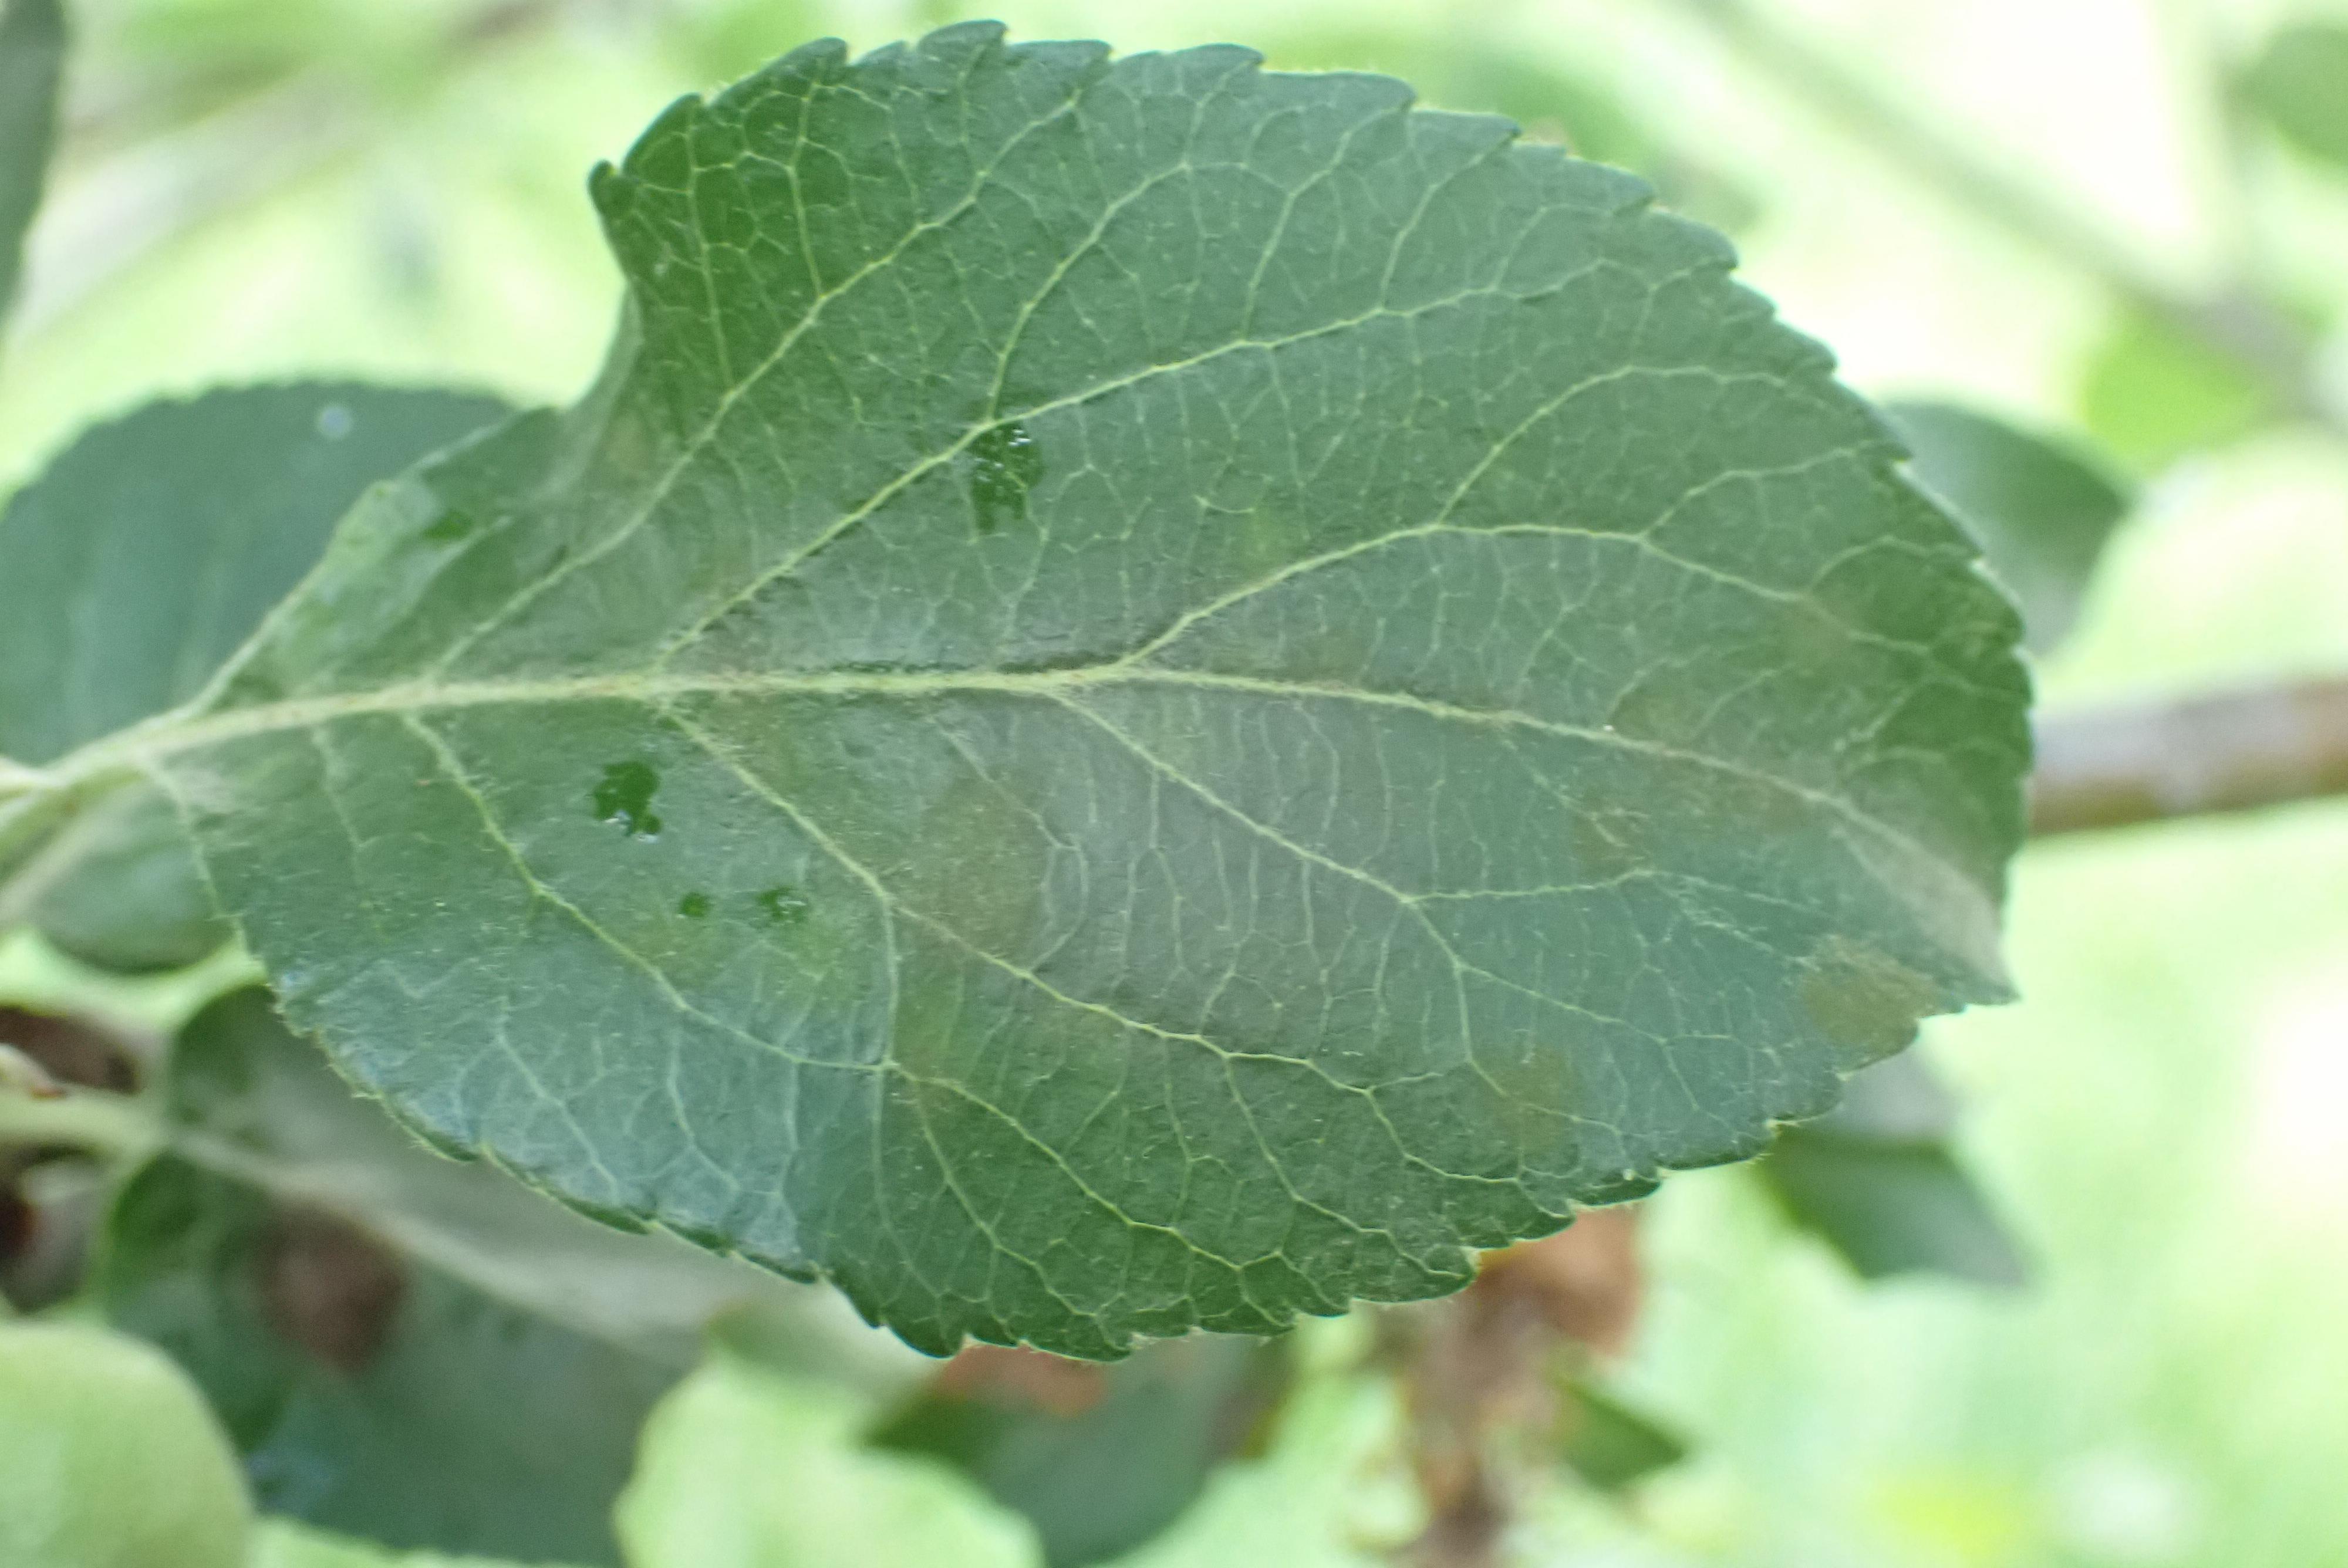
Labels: scab